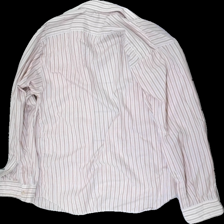
View: back
Type: Shirt
Category: Men
Brand: Not in the list
Brand text on label: Rossetti
Colors: Pink, White, Red
Material: 62% polyester, 38% cotton
Pattern: Striped
Cut: Regular
Size: 44
Season: All
Stains: Minor
Price range: 50-100
Recommended usage: Export
Comment: yellow collar